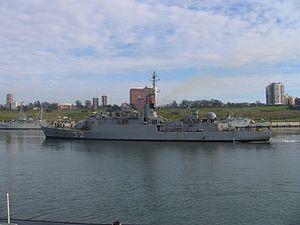
Cet article est une liste des bâtiments de la Marine argentine en service actif en 2017.